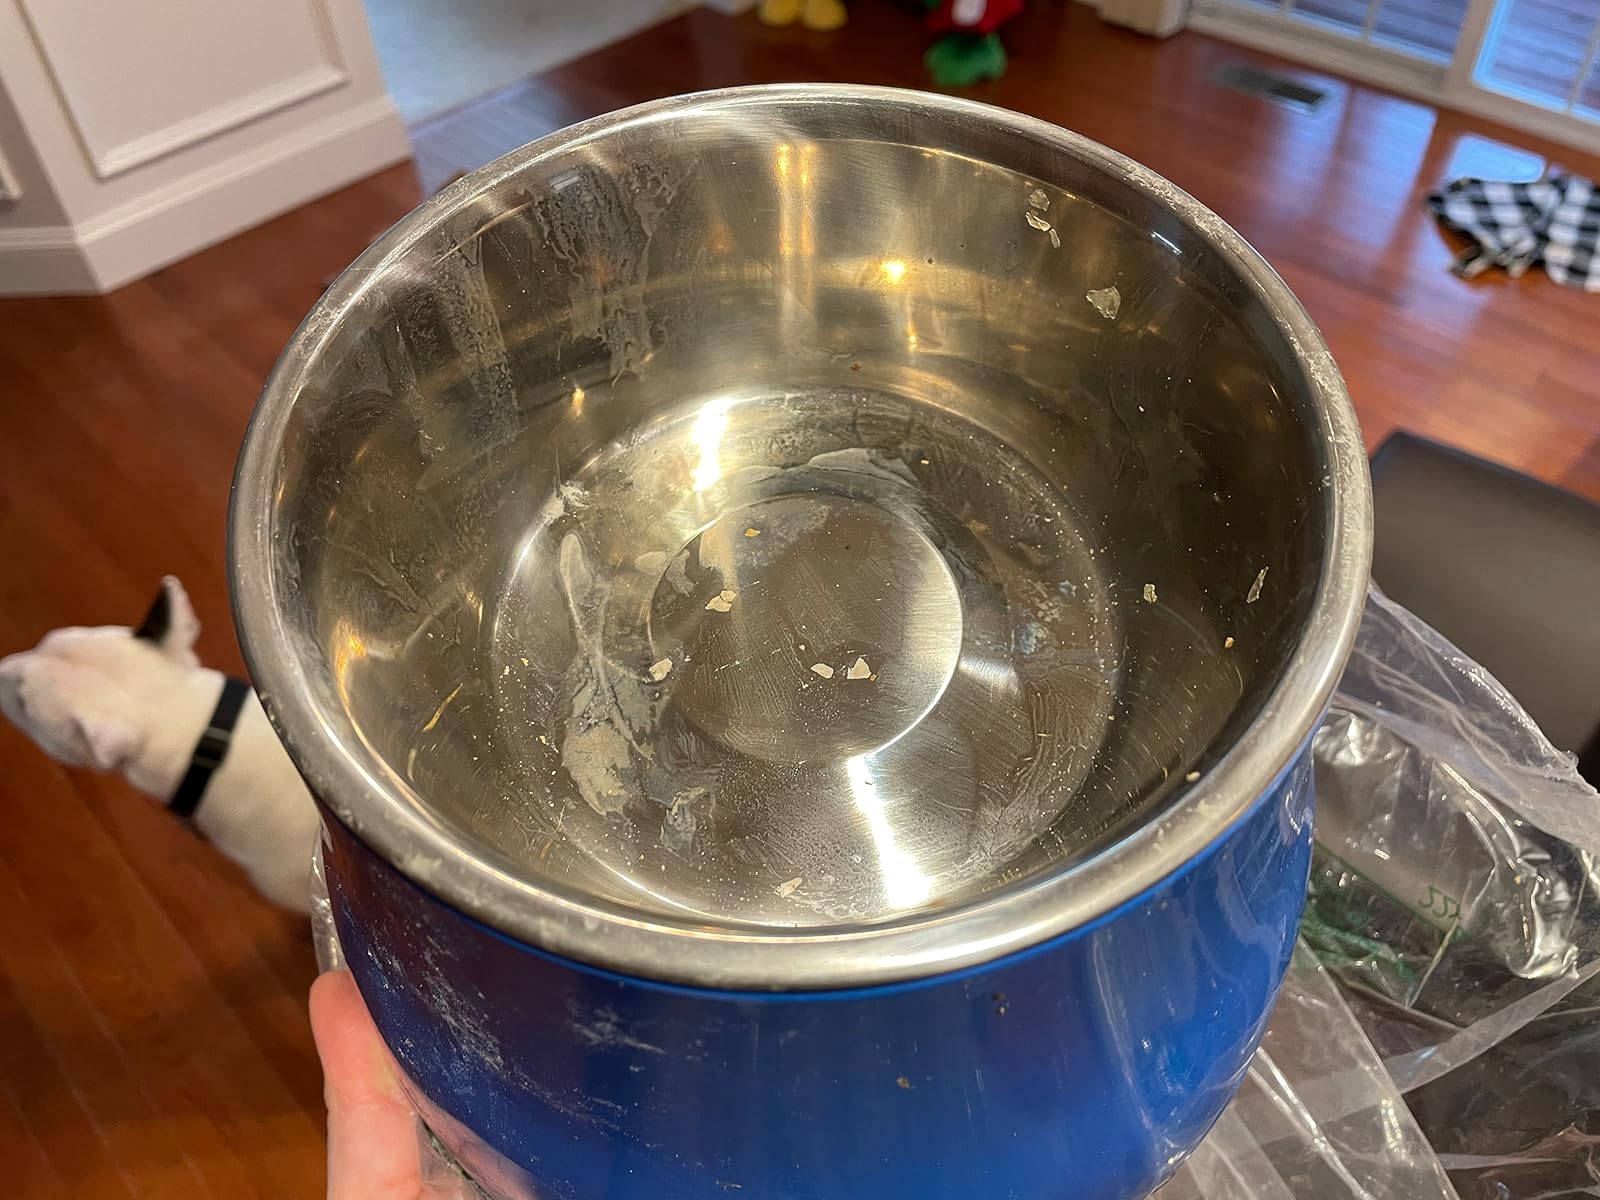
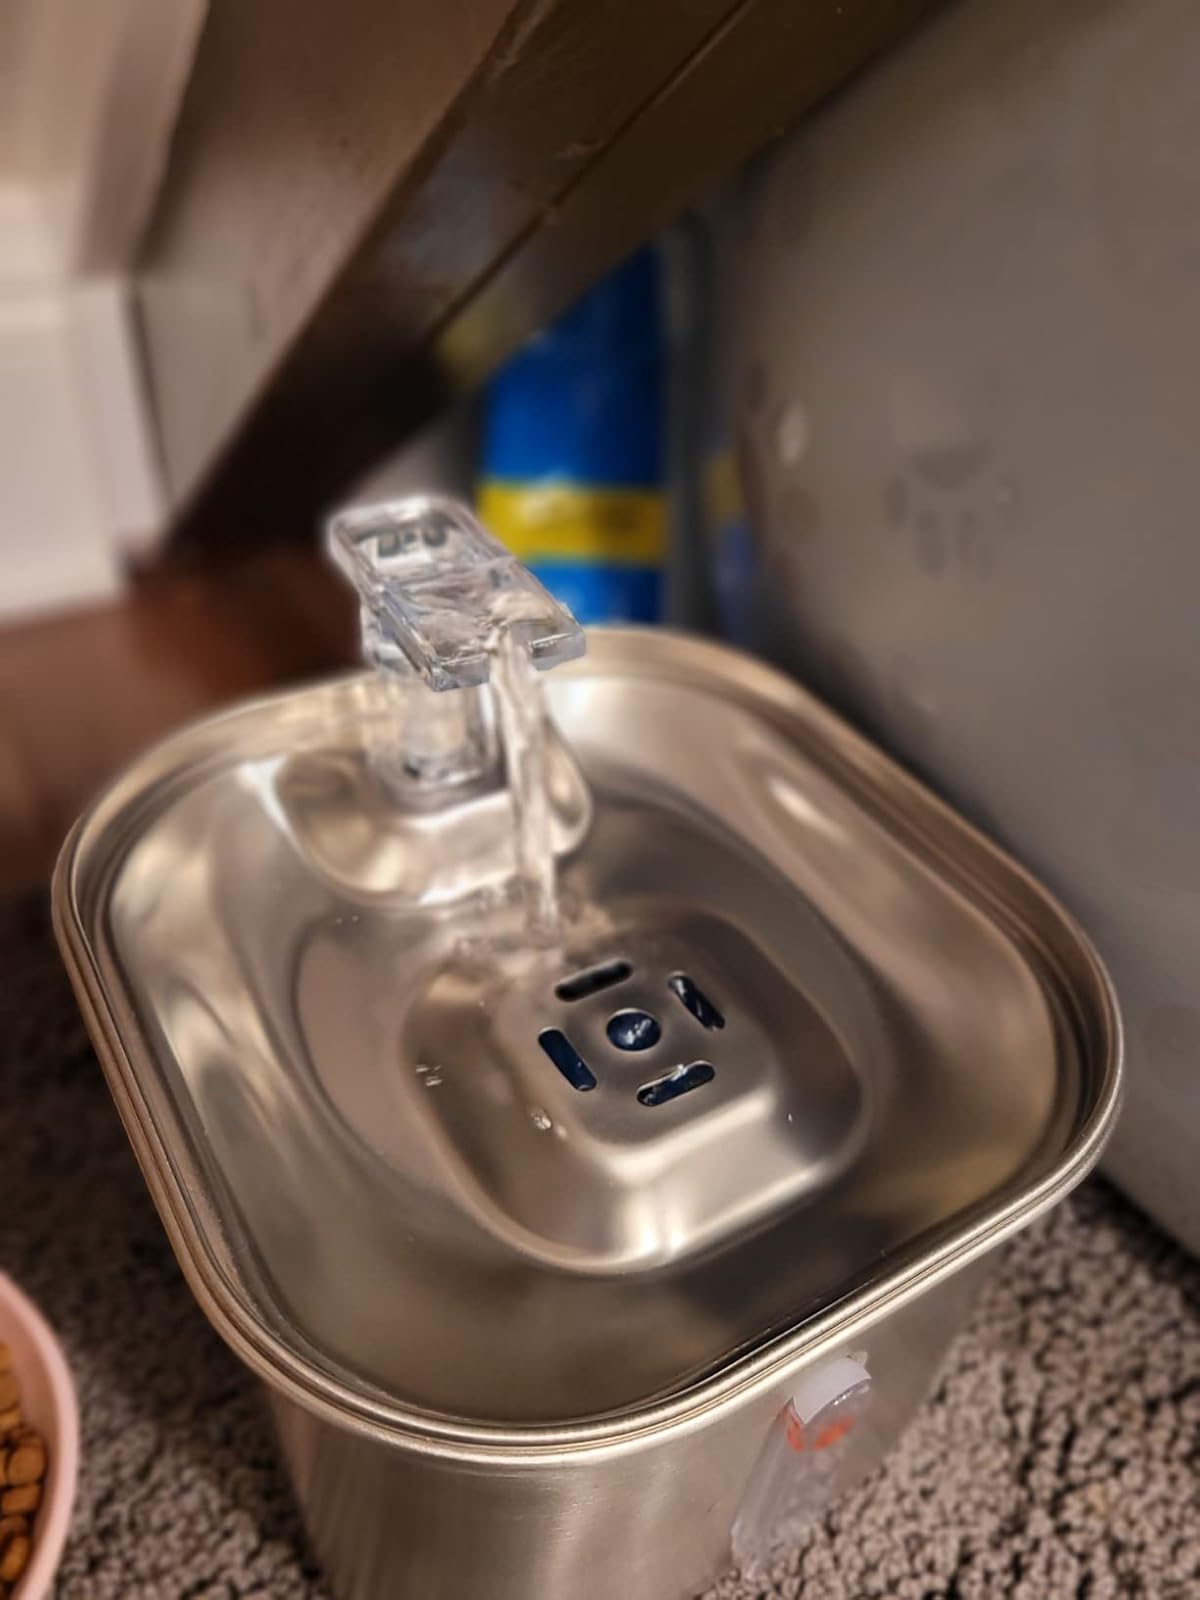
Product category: items_bowl
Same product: no